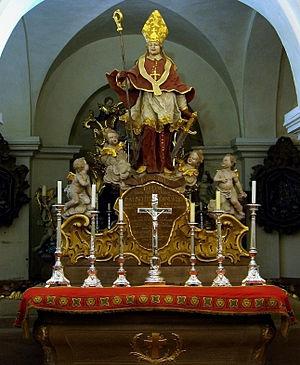
Statue de Saint Paulin dans la crypte de l'église Saint-Paulin à Trèves.
Paulin de Trèves, né vers 300 en Aquitaine et mort en 358 en Phrygie, est un saint de l'Église qui fut évêque de Trèves à partir de 347. Fête le 31 août.